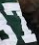
Number: 7